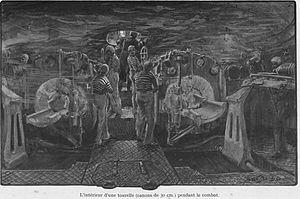
Intérieur d'une tourelle d'un cuirassé pendant le tir de canons de 300 mm. Dessin réalisé en 1910.
L'artillerie navale désigne l'artillerie qui est utilisée sur les navires de combat.